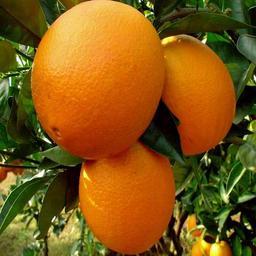
Label: Orange